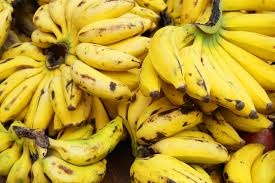
Label: banana